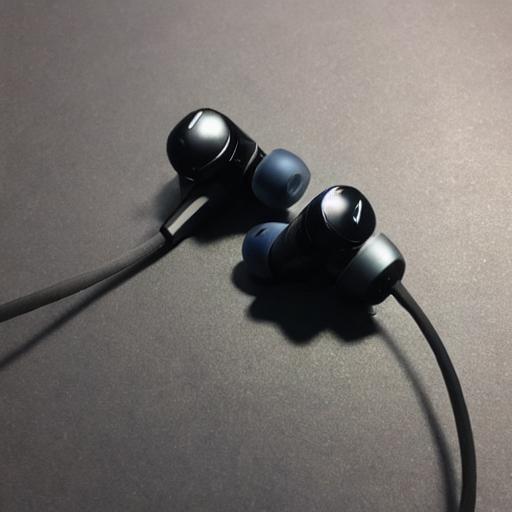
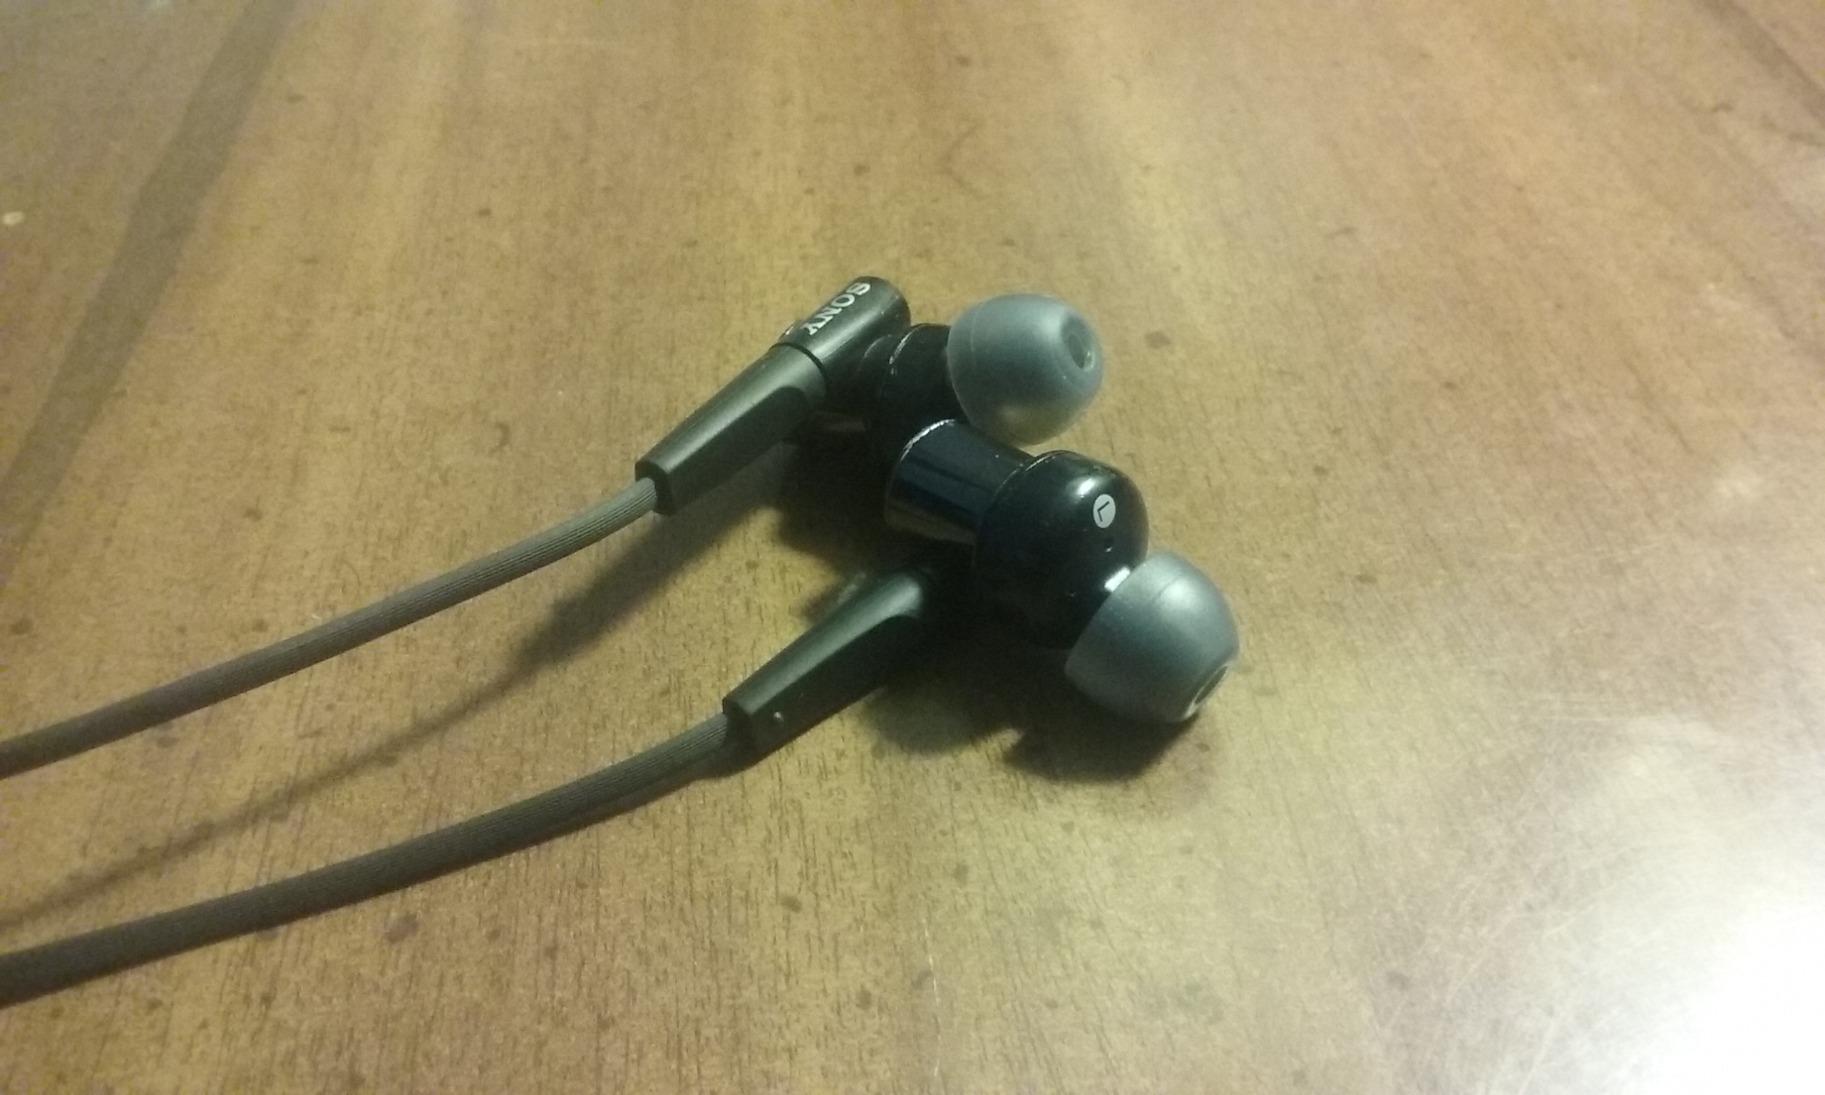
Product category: headphones
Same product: no